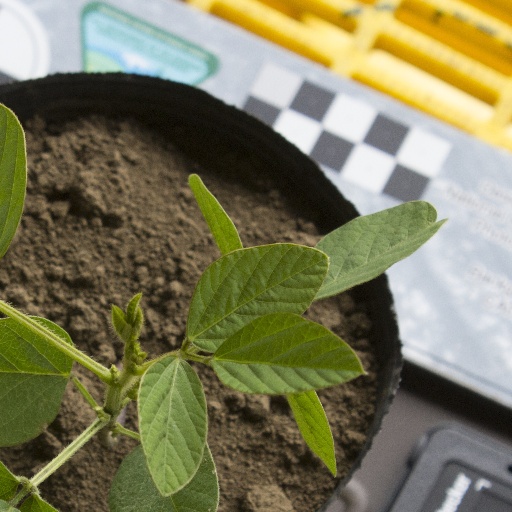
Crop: soybean